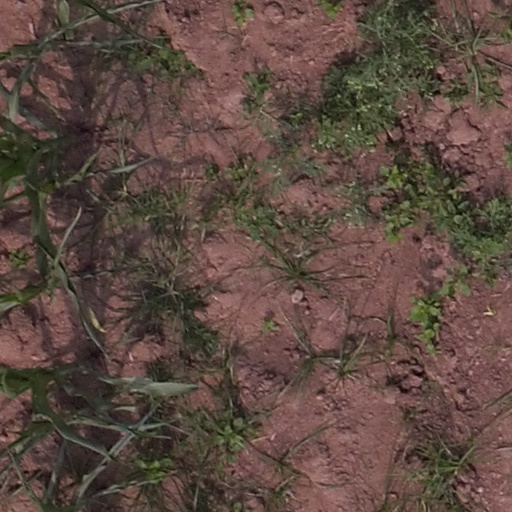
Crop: maize; corn